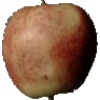
Label: Apple Red 3